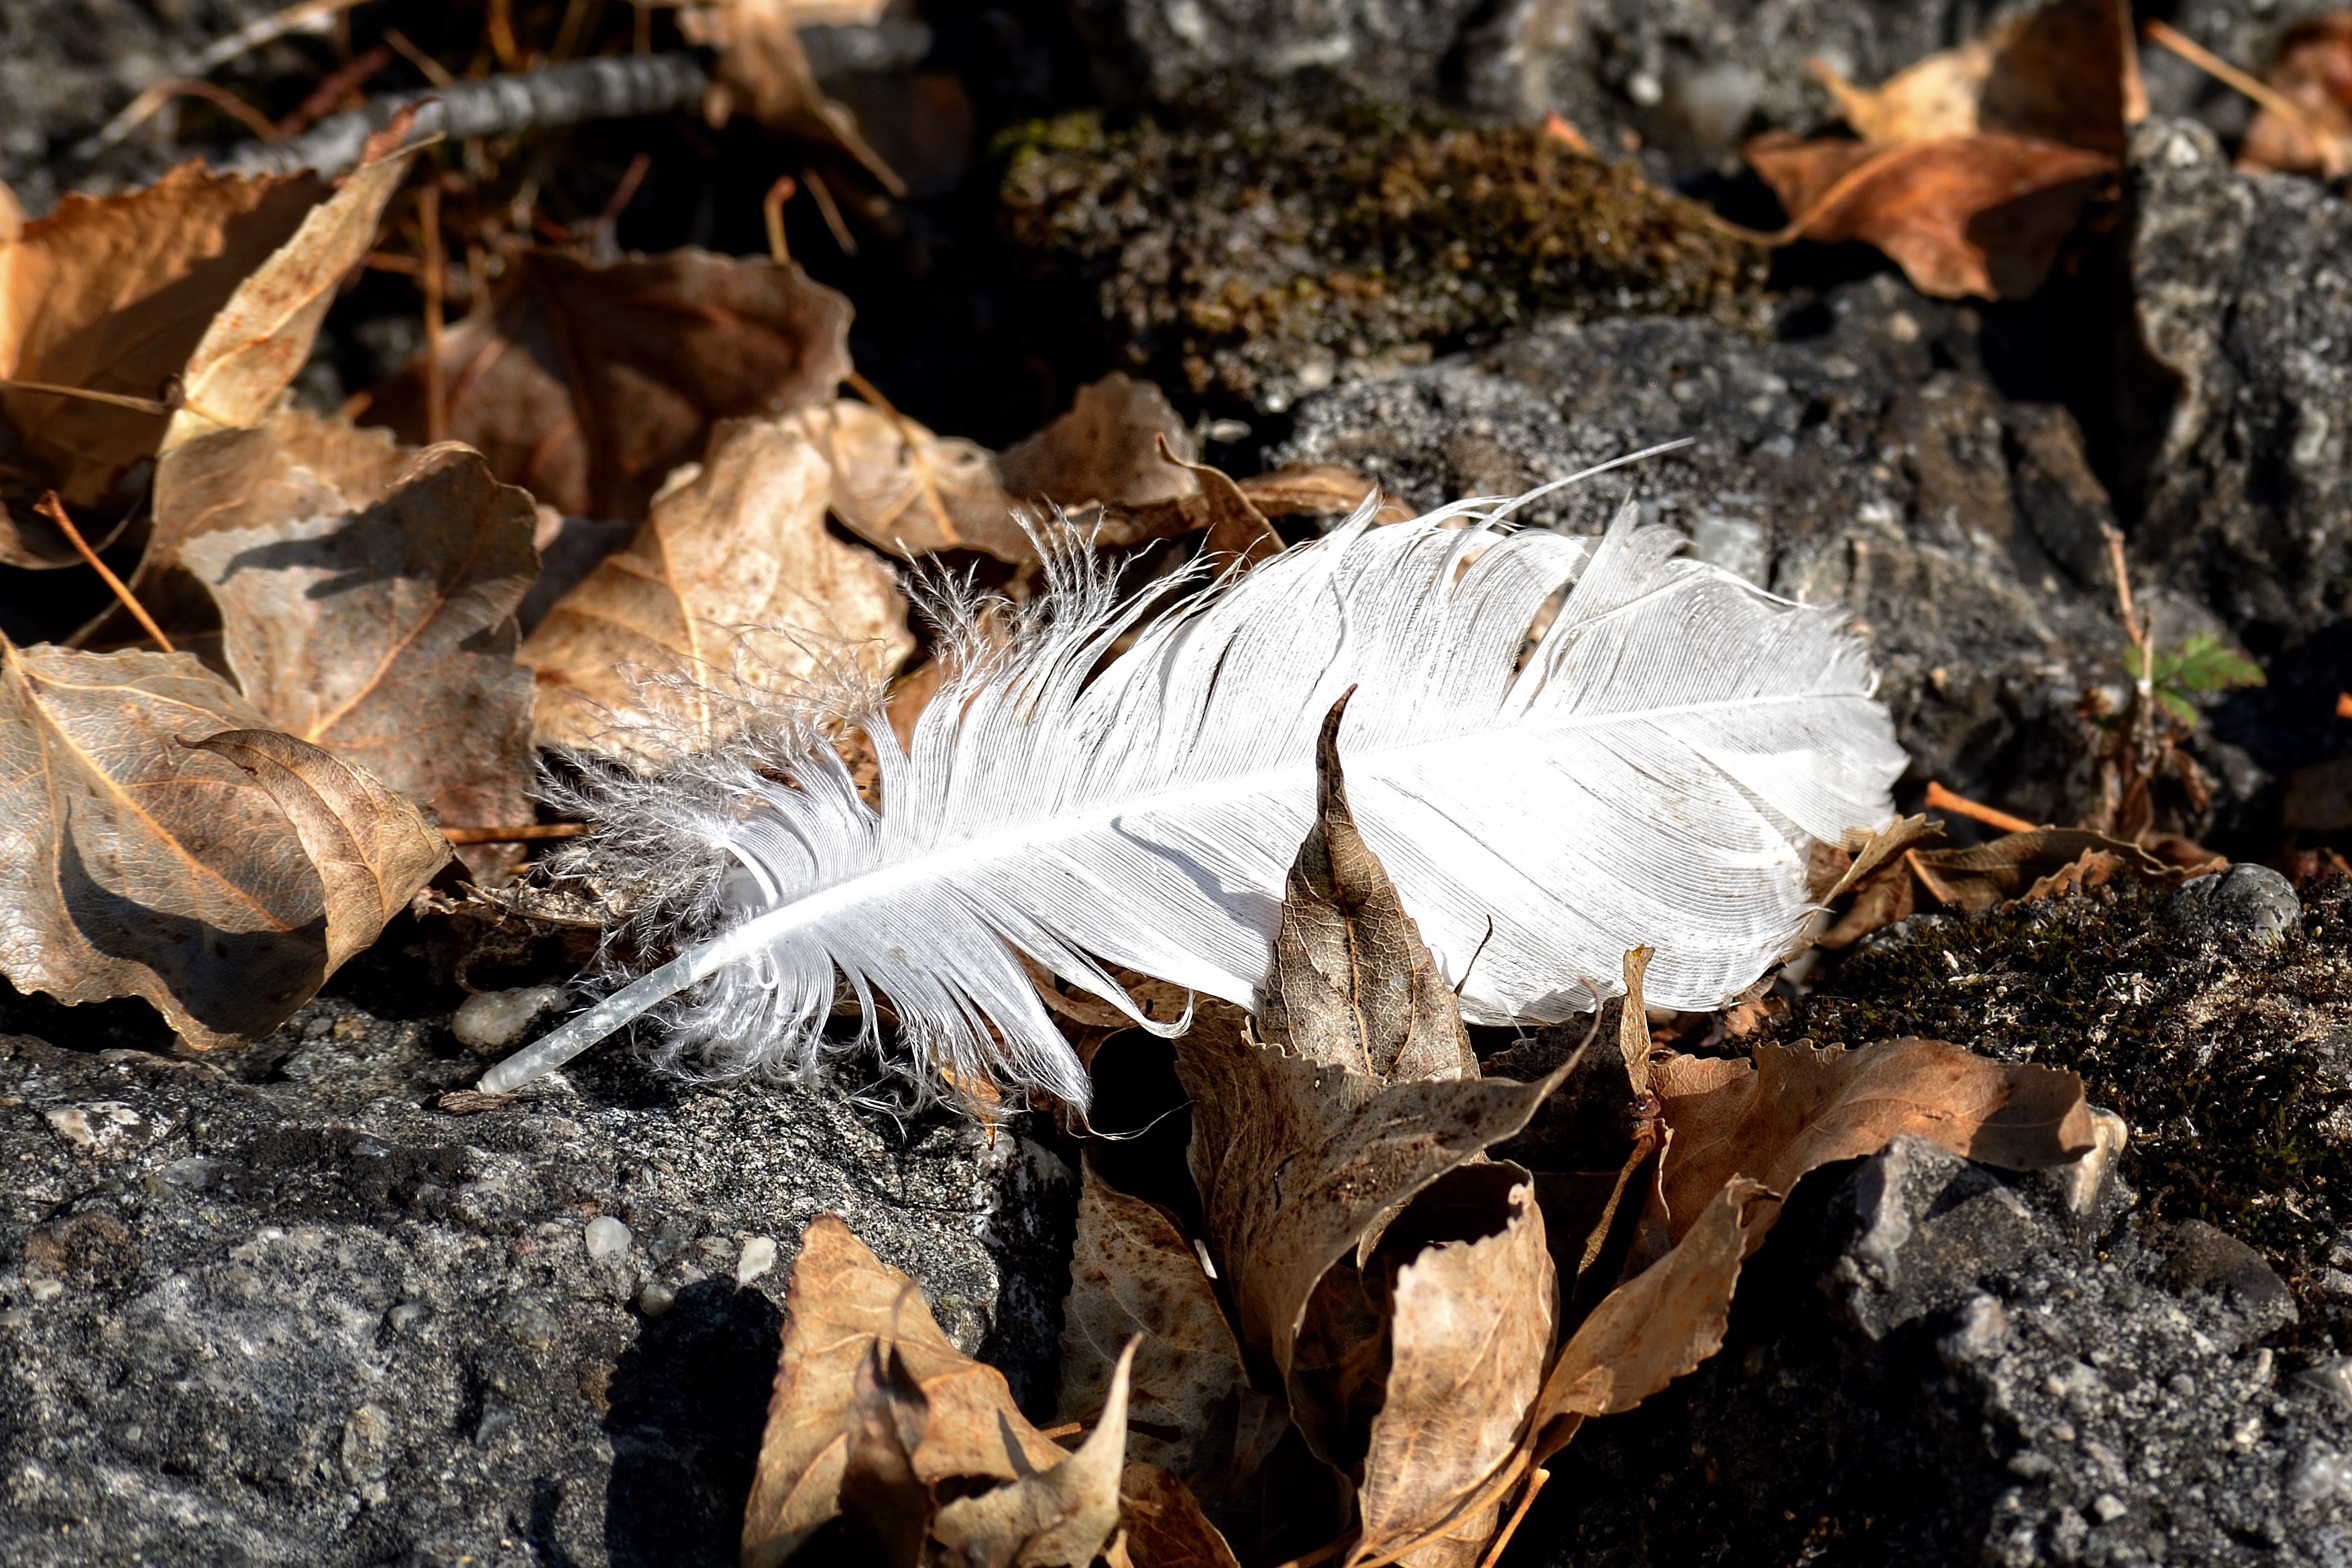
tree, nature, plant, white, leaf, flower, frost, wildlife, spring, autumn, soil, botany, flora, season, fauna, leaves, stones, macro photography, individually, bird feather